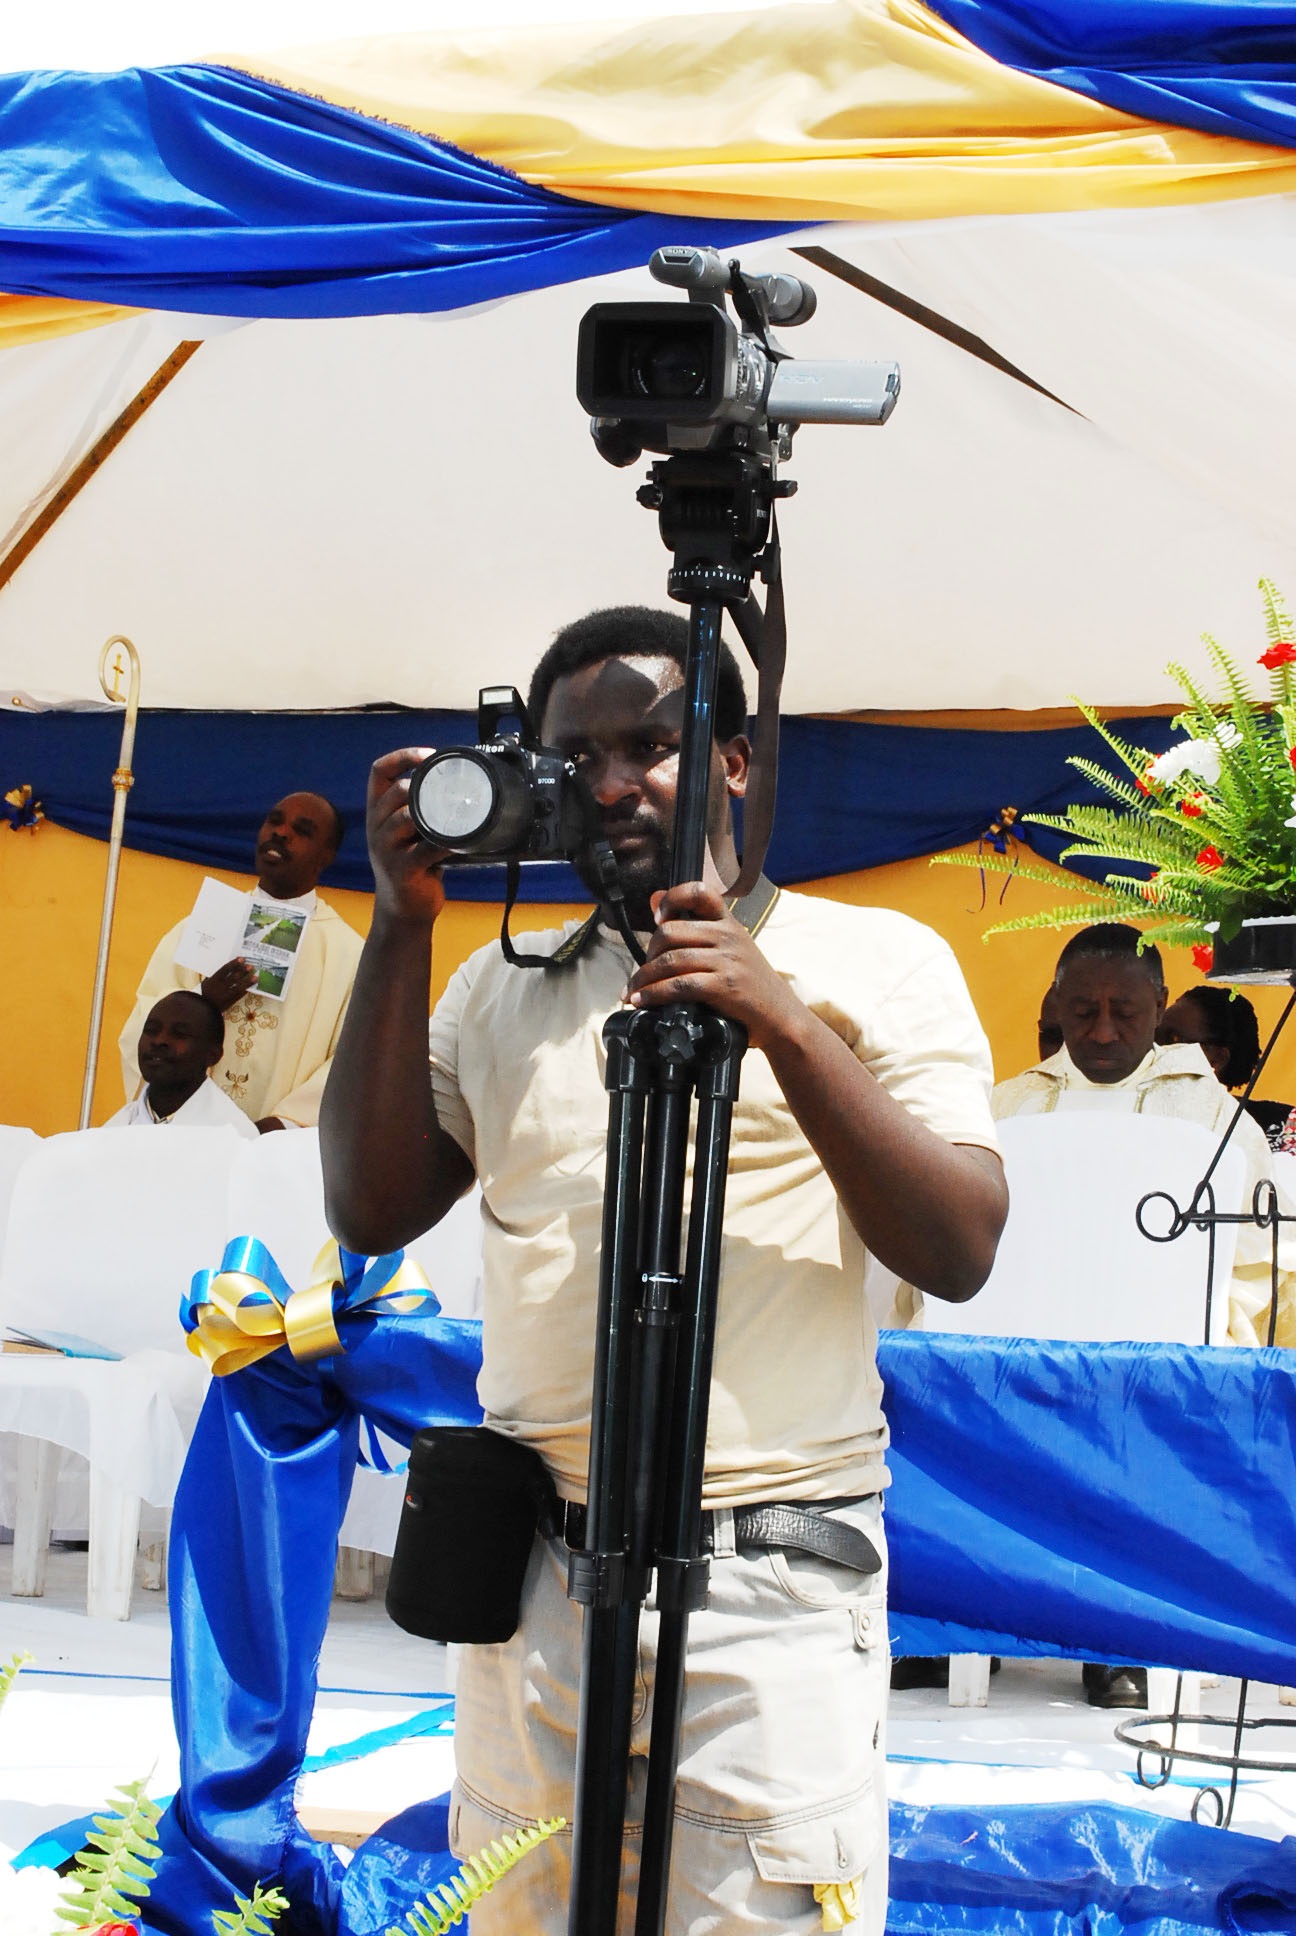
photographer, vehicle, blue, filming, truth, job, trump, exam